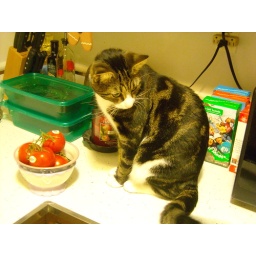
Up on the kitchen counter again! Getting in the way while I'm trying to photograph the bowl of tomatoes.